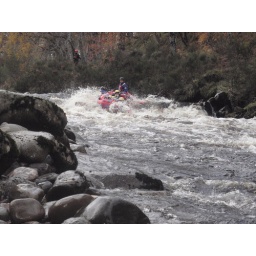
white water rafting two day adventure stag weekend. three sections of the Findhorn river over two days.